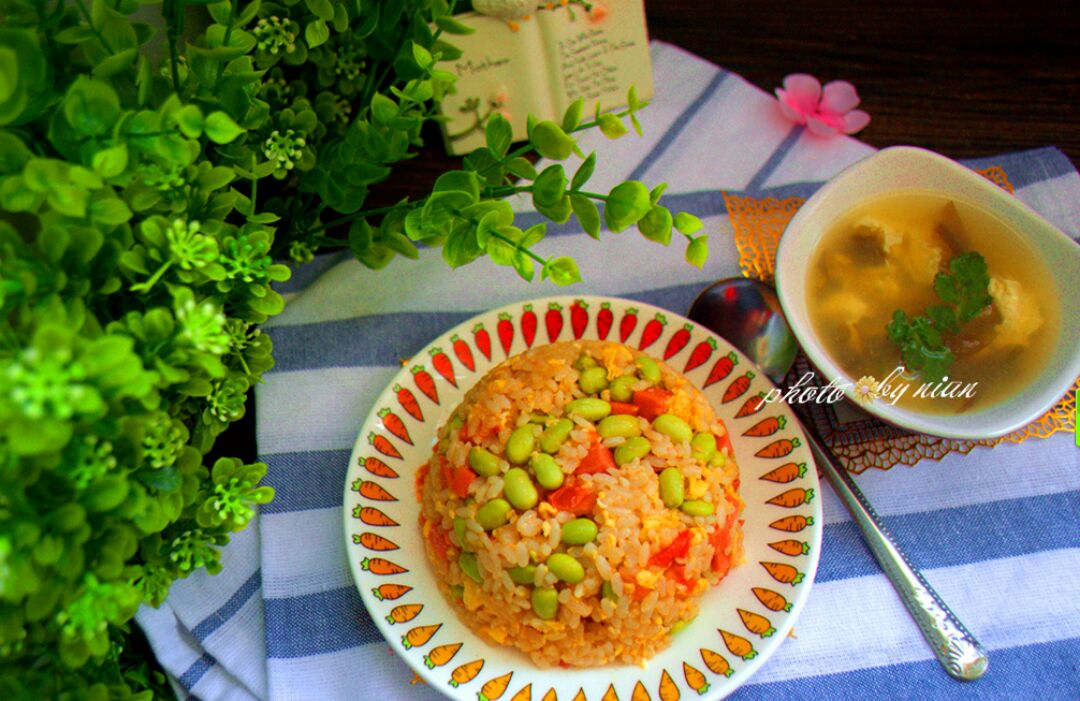
Label: trash